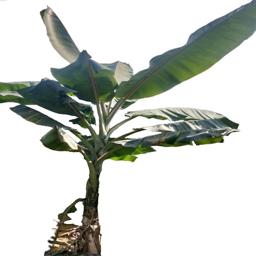
Label: MALBHOG LEAF